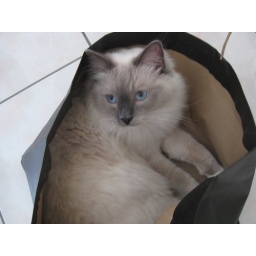
Fable,loves to go in a paper bag